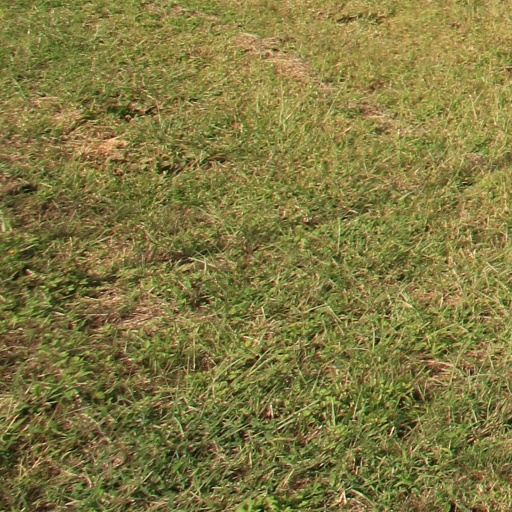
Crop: grape